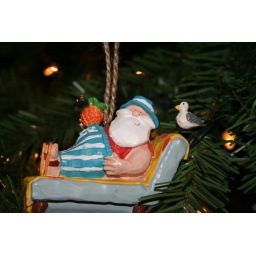
This guy found a ride home in my bag from the Bahamas